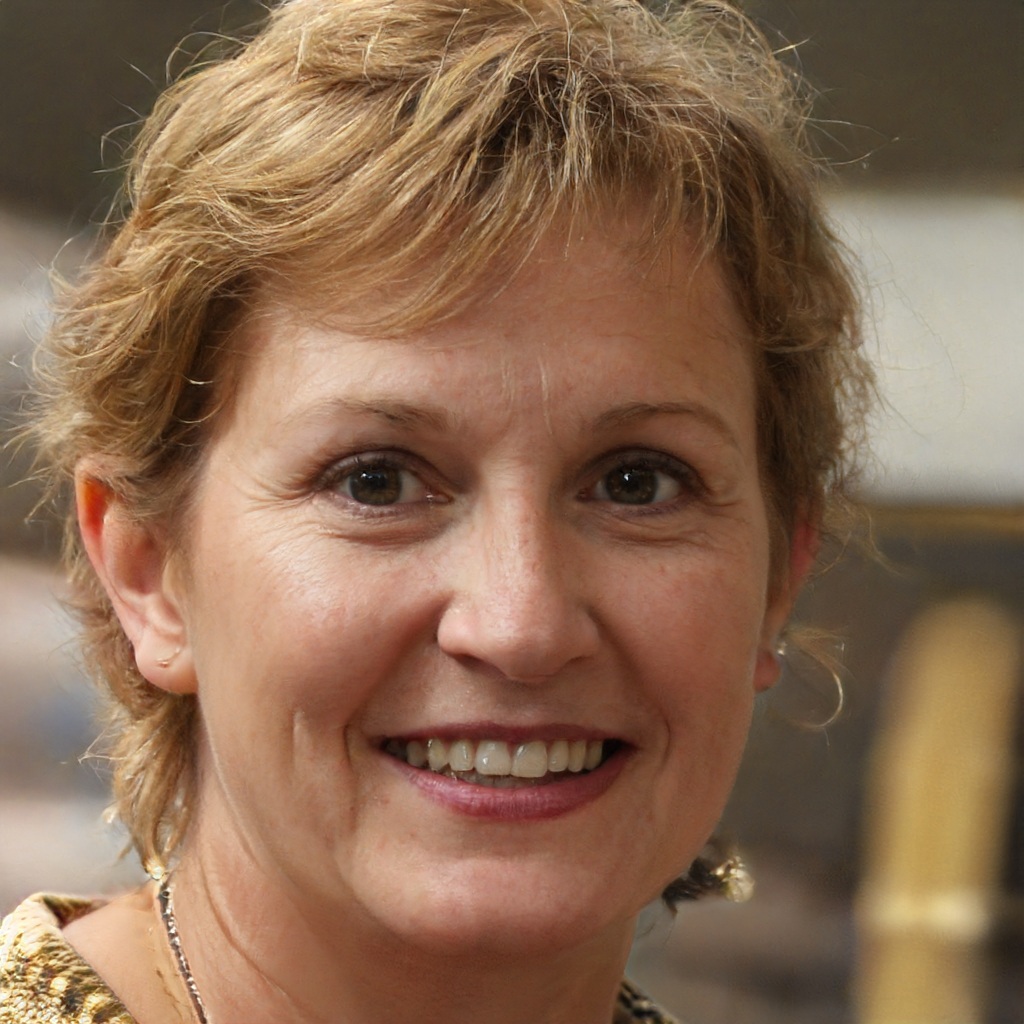
Label: No Watermark